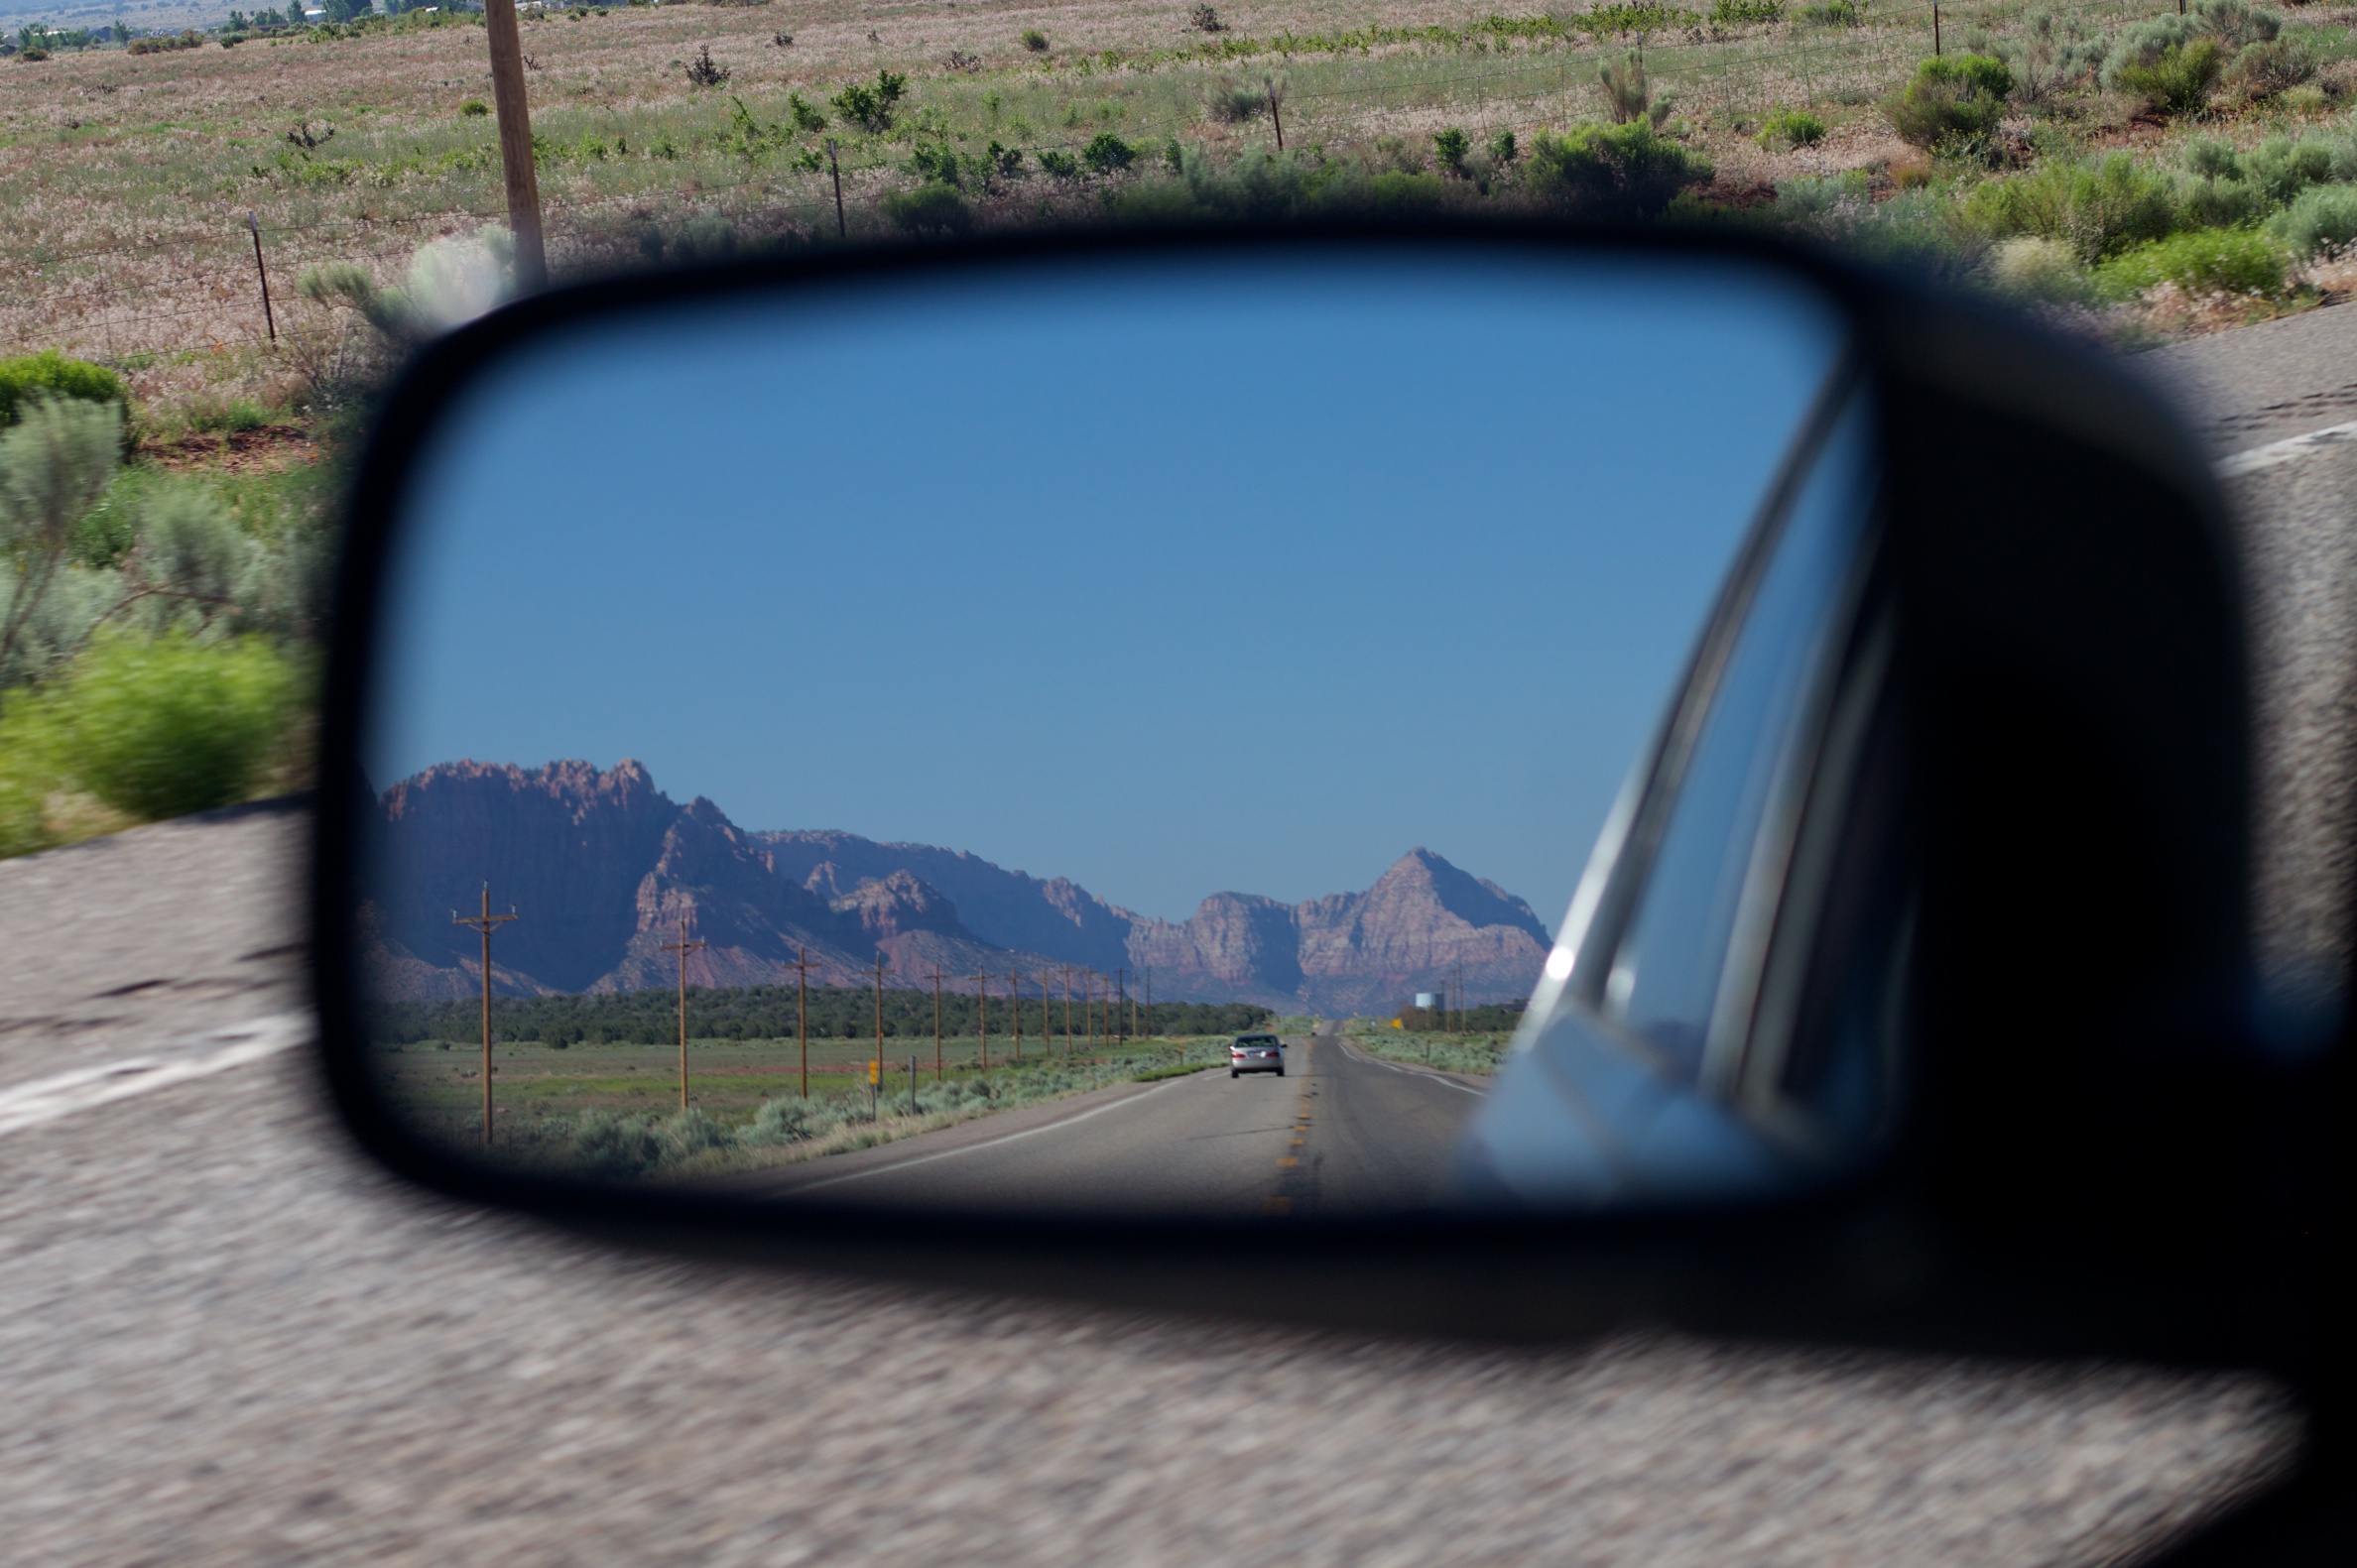
car, window, driving, reflection, vehicle, bumper, rear view mirror, road trip, automobile make, automotive exterior, automotive mirror